East African campaign (World War II)

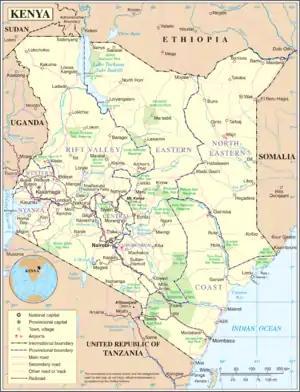

On the Italian declaration of war on 10 June 1940, East Africa Force (Lieutenant-General Douglas Dickinson) comprised two East African brigades of the King's African Rifles organised as a Northern Brigade and a Southern Brigade with a reconnaissance regiment, a light artillery battery and the 22nd Mountain Battery Royal Indian Artillery (RIA). By March 1940, the KAR strength had reached 883 officers, 1,374 non-commissioned officers and 20,026 African other ranks. Wavell ordered Dickinson to defend Kenya and to pin down as many Italian troops as possible. Dickinson planned to defend Mombasa with the 1st East African Infantry Brigade and to deny a crossing of the Tana River and the fresh water at Wajir with the 2nd East African Infantry Brigade.